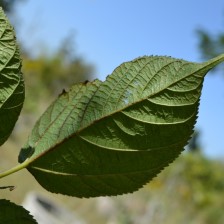
Variety: TaiwanStraberry